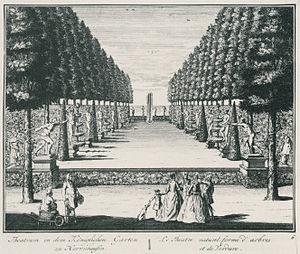
Vue du ‹